Switches (band)

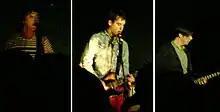
Switches performing in April 2007. Left to right: Ollie Thomas, Matt Bishop and Max Tite.

Switches were an English indie rock band, consisting of members Matt Bishop (lead vocals and guitar), Ollie Thomas (guitar and backing vocals), Maxwell Tite (bass guitar) and James Gardiner pka Jimmy G (drums) .